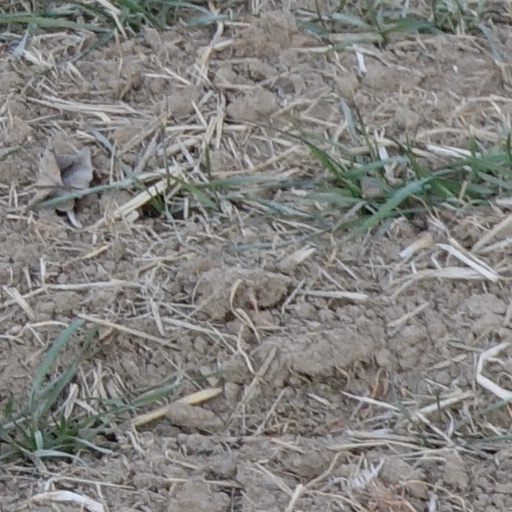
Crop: wheat